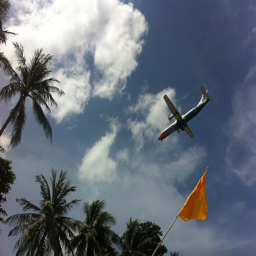
There is a plane flying through the sky.
A plane flying overhead with palm trees in the background.
An airplane flying over some trees and a flag
an air plane flying thru the air with a sky background
There is a plane in the air flying over the trees